Huissier de justice

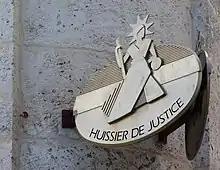
Sign of huissier de justice in Angoulême, France

A huissier de justice (literally French for "justice usher"), sometimes translated to judicial officer, is an officer of the court in France, Luxembourg, Belgium, Quebec, and Switzerland. The officer is appointed by a magistrate of the court (or in France, by the Minister of Justice) and holds a monopoly on the service and execution of court decisions and enforceable instruments. Huissiers de justice also serve as formal witnesses to events ("constat d'huissier") in the manner of a notary public.